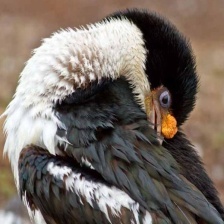
Species: IMPERIAL SHAQ
Scientific name: LEUCOCARBO ATRICEPS